Epsilon Sigma Alpha

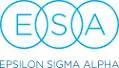
The revised logo now used by many Epsilon Sigma Alpha chapters

The name Epsilon Sigma Alpha was chosen for its translation as "the pursuit of learning". Its motto is "All for one and one for all." Its badge is an open book with gold leaves and the Greek letters .